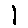
Label: 1